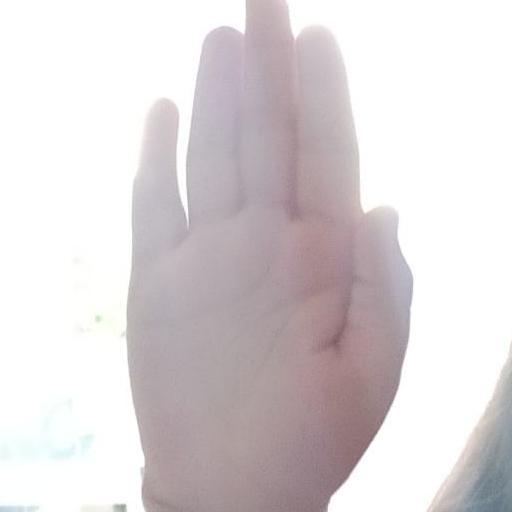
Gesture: stop